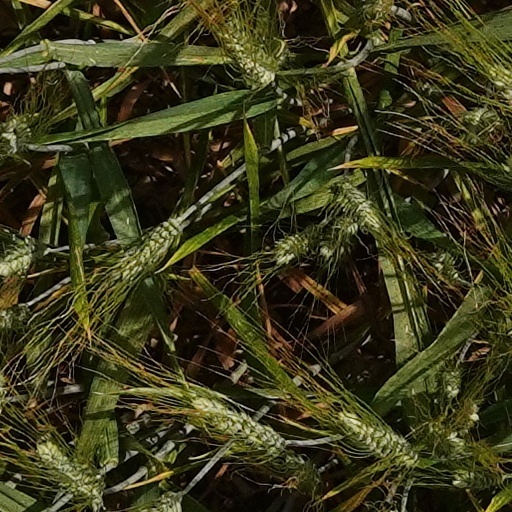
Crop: wheat